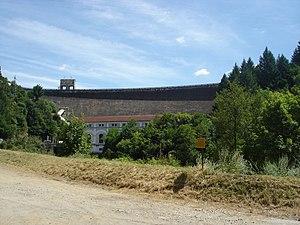
Barrage d'Éguzon (36)
Le sentier de grande randonnée de pays du Val de Creuse est un itinéraire pédestre, long d’environ 108 km, qui parcourt les départements de l'Indre et de la Creuse.
La Creuse est un cours d'eau français, qui coule dans les départements de la Creuse, de l'Indre, d'Indre-et-Loire et de la Vienne, en régions Centre-Val de Loire et Nouvelle-Aquitaine.
Éguzon-Chantôme est une commune française située dans le sud du département de l'Indre, en région Centre-Val de Loire.